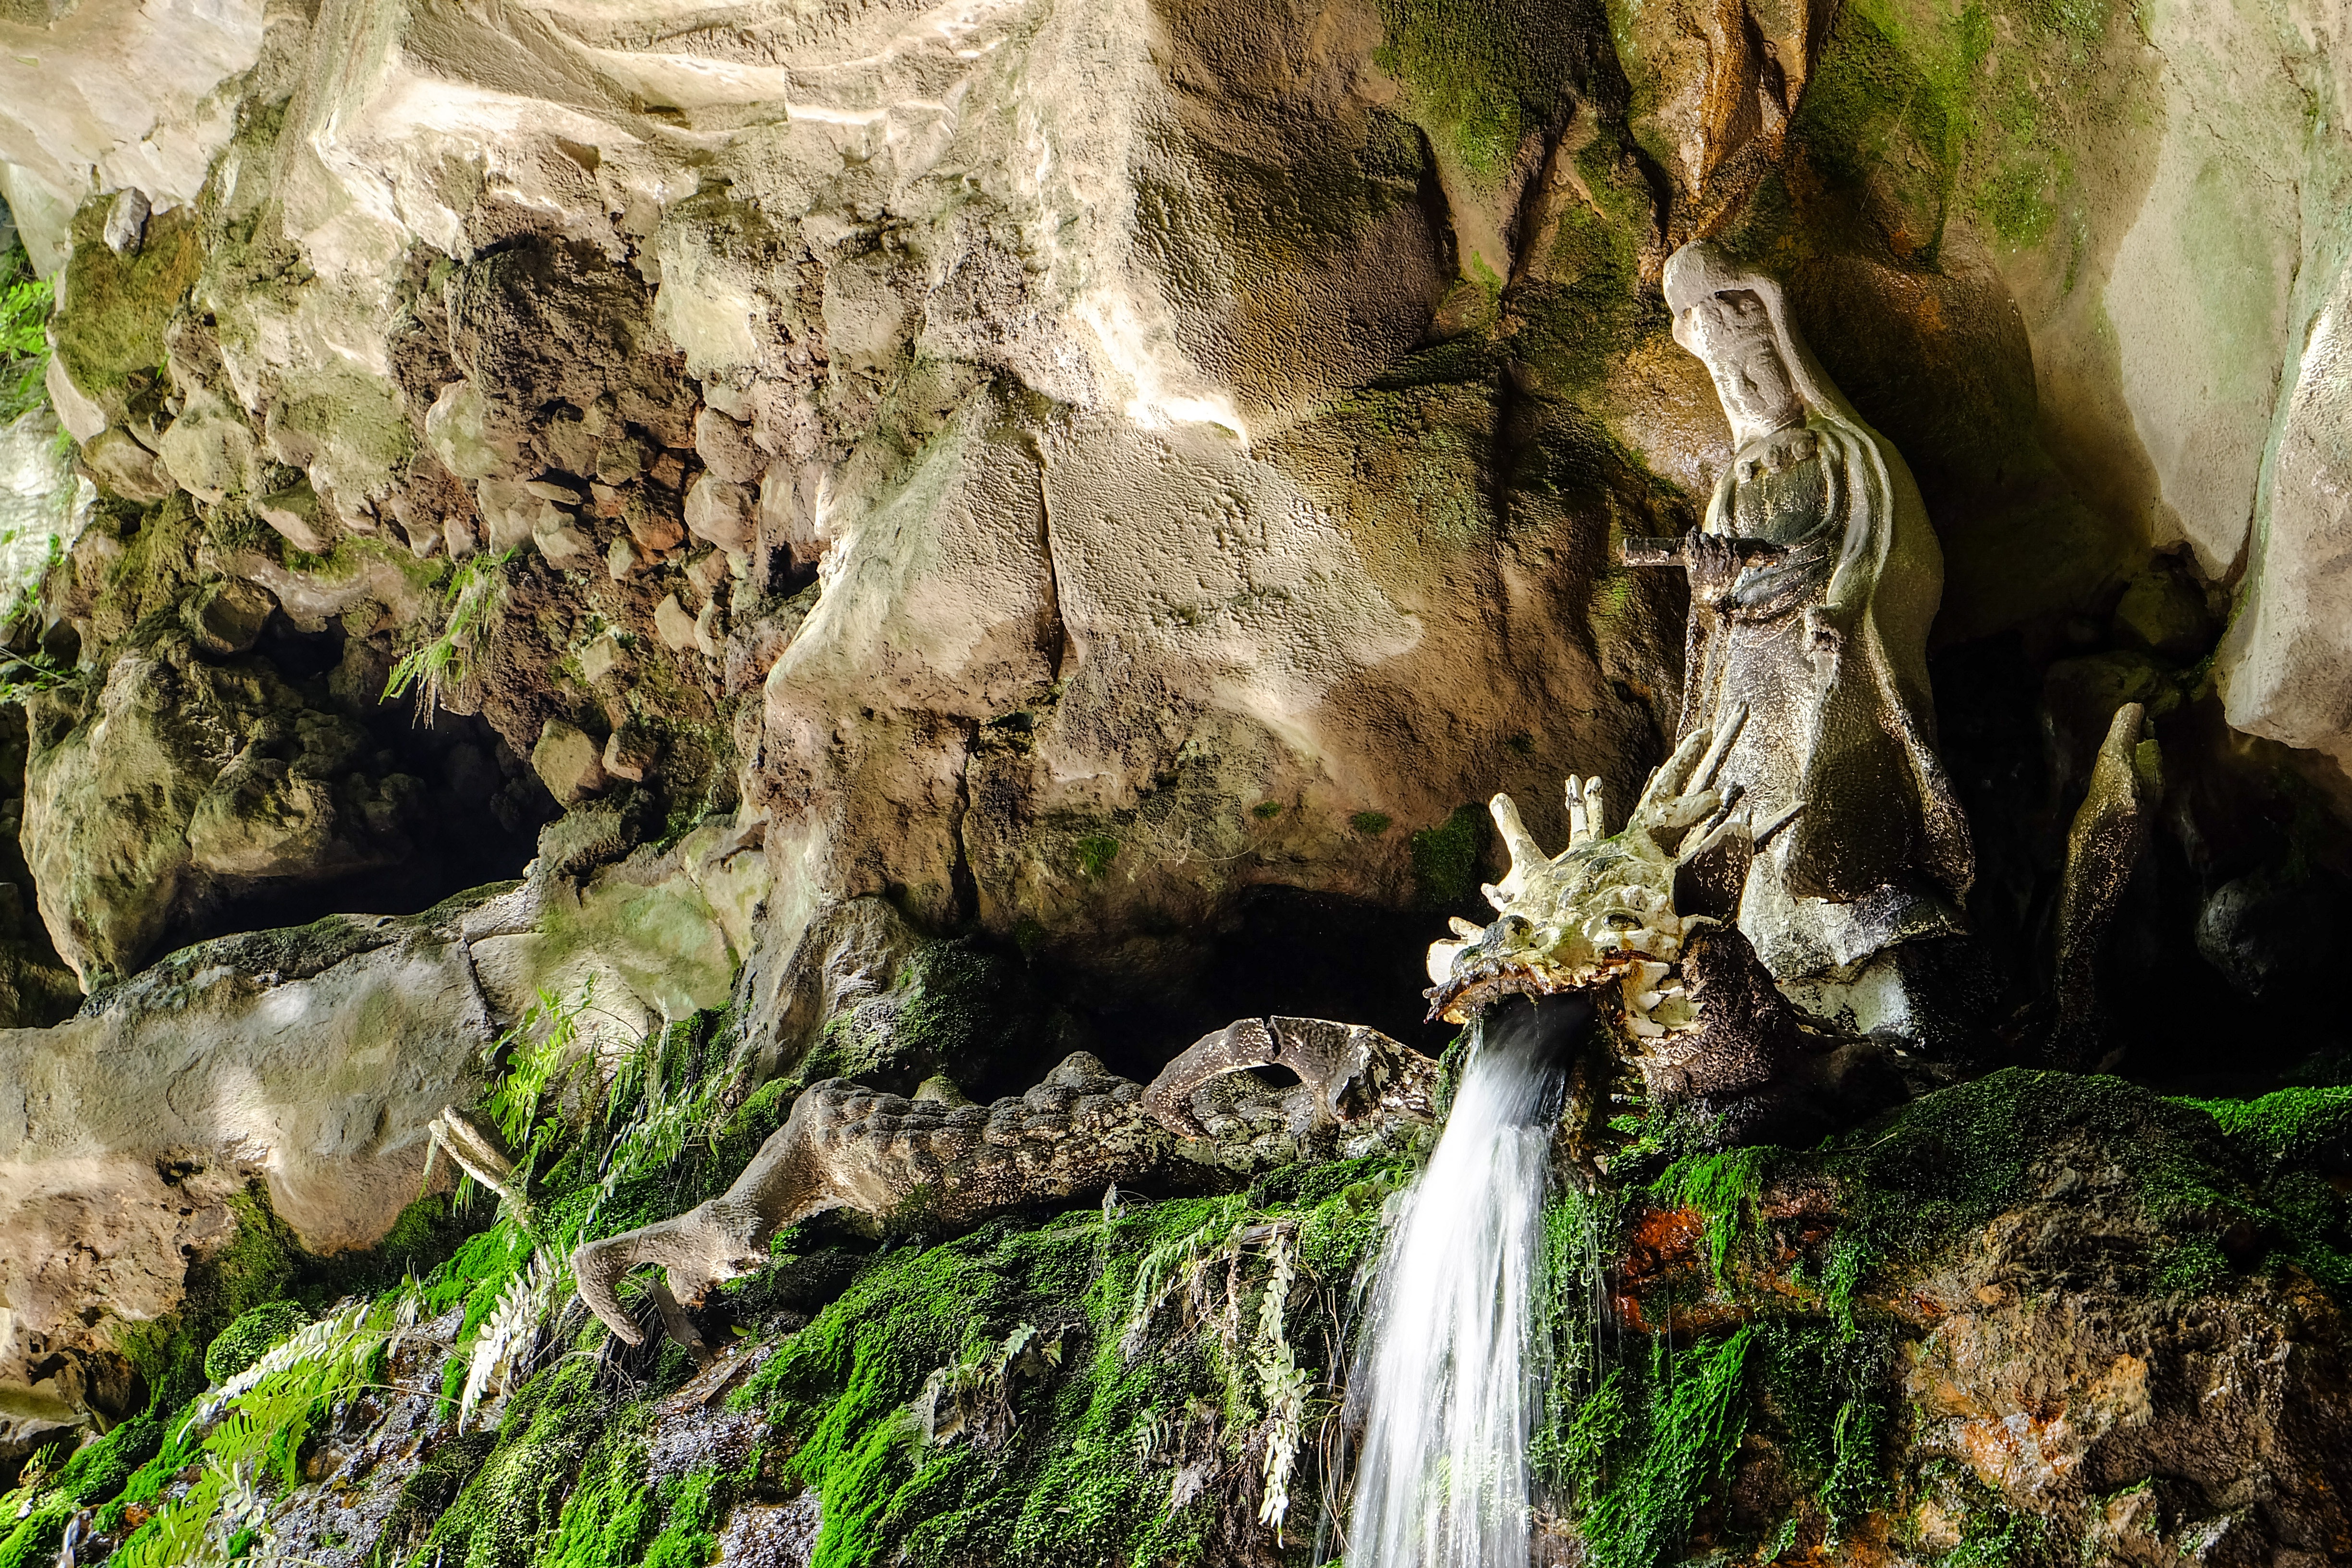
tree, water, nature, forest, rock, waterfall, plant, flower, formation, stream, jungle, japan, flora, rainforest, dragon, woodland, water feature, bodhisattva, shimizu waterfall